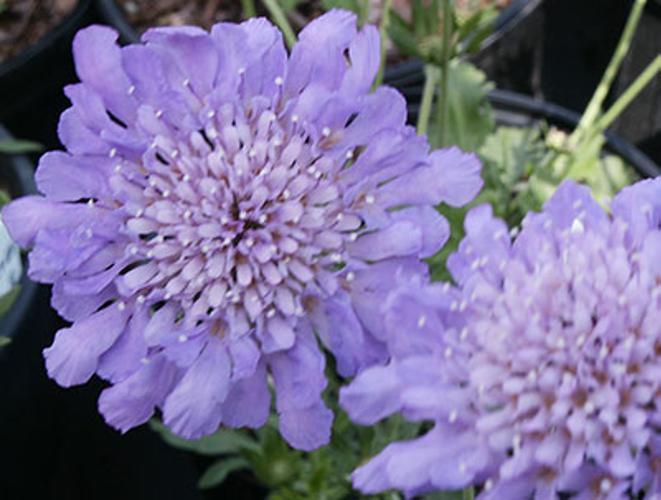
Label: pincushion flower